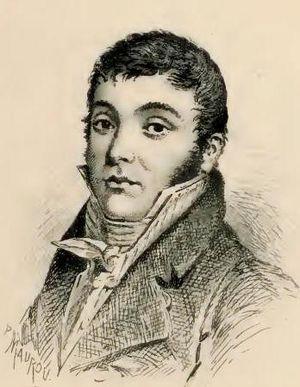
Jean Joseph Marius Diouloufet, né à Éguilles le 19 septembre 1771 et mort à Cucuron, le 19 mai 1840, est un poète provençal de langue occitane et française.